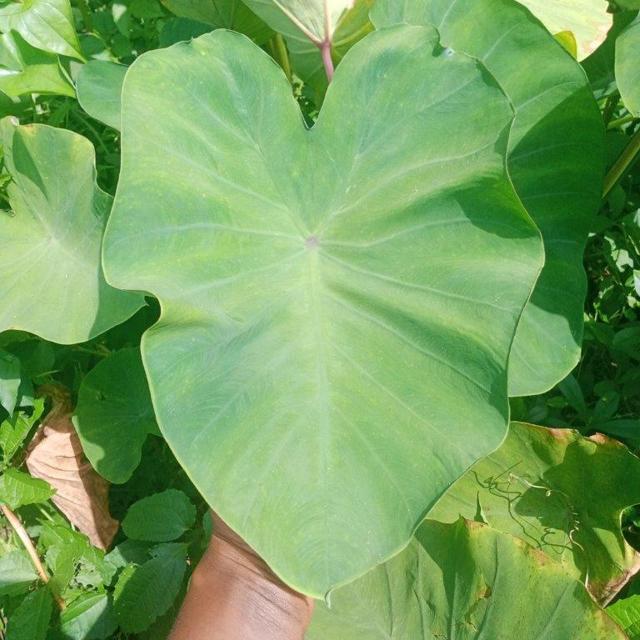
Label: Healthy